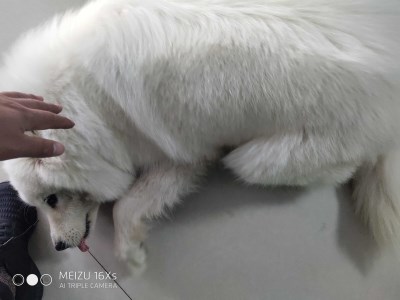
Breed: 2192-n000088-Samoyed